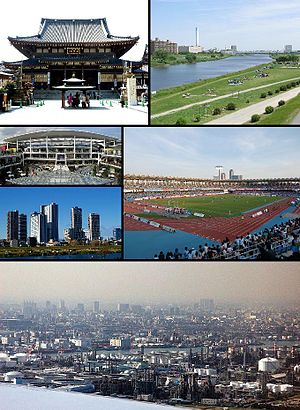
Kawasaki
Kawasaki er en japansk by i Kanagawapræfekturet, som ligger mellem Tokyo og Yokohama. Med sine en 1,429 mio. indbyggere er det den niende mest befolkede by i Japan og den udgør en del af Greater Tokyo og Keihin Industrial Area. Byen er desuden tætbefolket med 9.901 indbyggere pr. km².